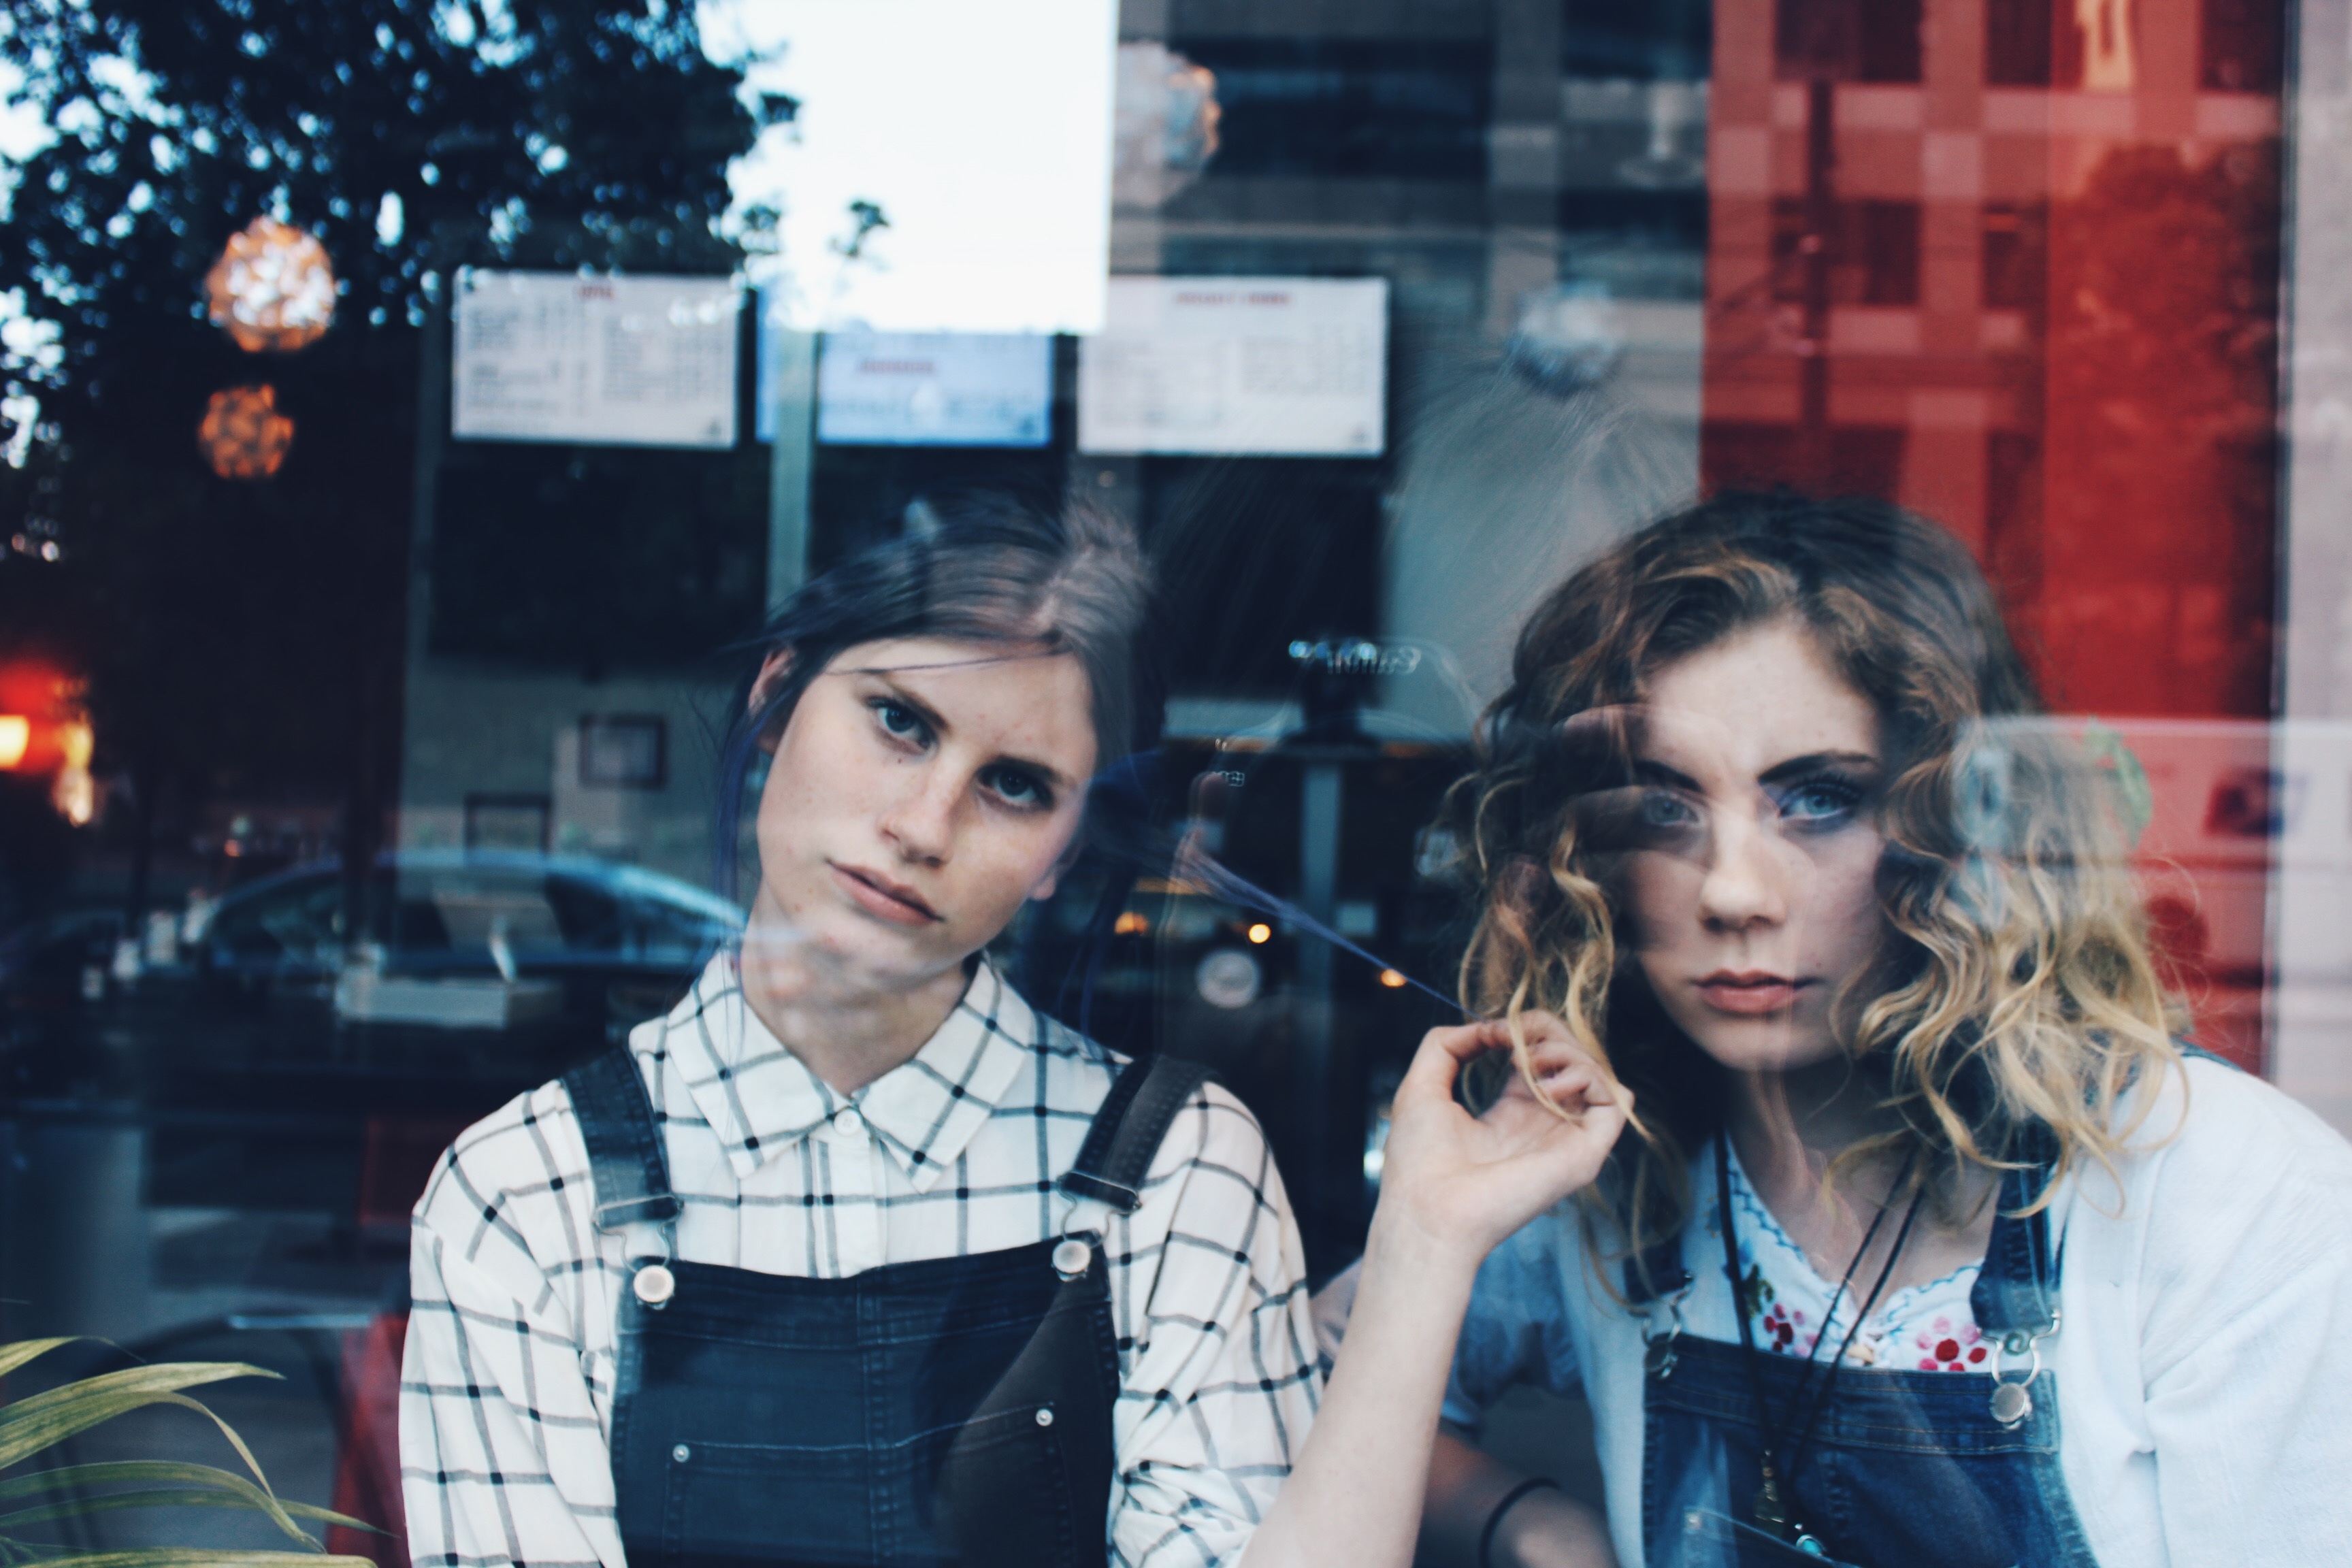
window, female, indoor, fashion, together, friend